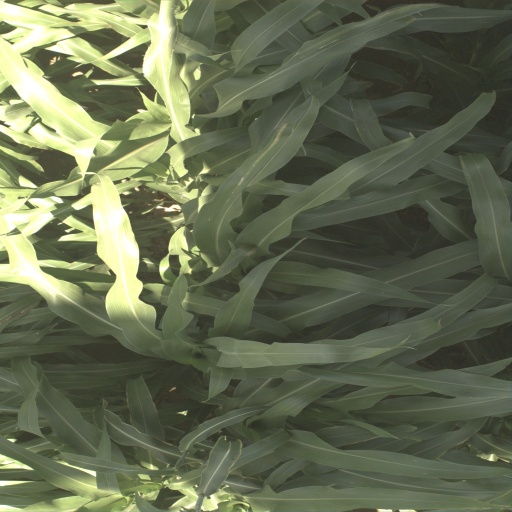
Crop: sorghum